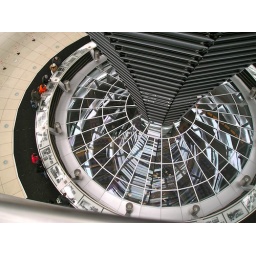
Looking down to the base of the glass dome in the Reichstag